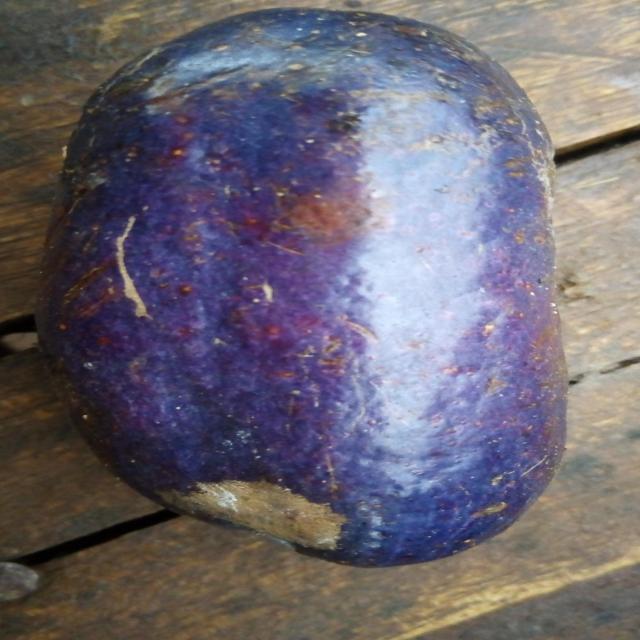
Plum grade: bruised